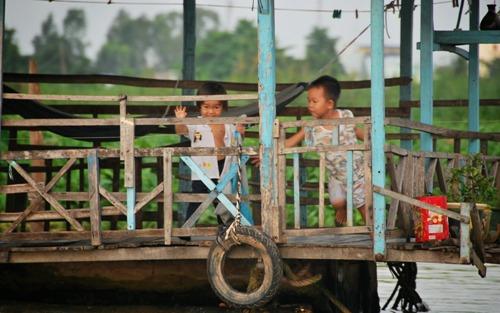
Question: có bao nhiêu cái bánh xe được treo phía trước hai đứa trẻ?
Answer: có một cái bánh xe được treo phía trước hai đứa trẻ